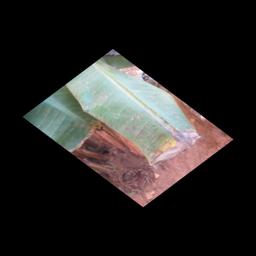
Label: MALBHOG LEAF